Vikos–Aoös National Park

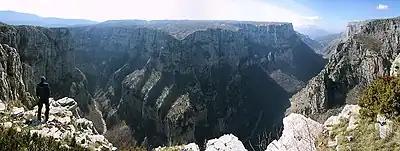
Panoramic view of a deep gorge with grey and white cliffs and a man standing on the foreground, bottom left.

The Vikos Gorge is located on the southern slopes of Mt Tymphe. Its main part is located between the villages of Vikos and Monodendri and attains a depth of about , with a southeast–northwest direction. The landscape of the long gorge, which belongs to the park's core zone, presents a diverse relief and is characterized by abrupt changes in altitude. At one point the gorge measures deep and wide from rim to rim, and as a result is listed by the Guinness Book of Records as the deepest canyon in the world in proportion to its width, though some gorge lobbyists contest that claim. Steep slopes and precipitous rocky cliffs dominate in the middle and higher zones respectively. Numerous gullies dissect both sides of the gorge and the weathering action of water down its walls creates extended screes.